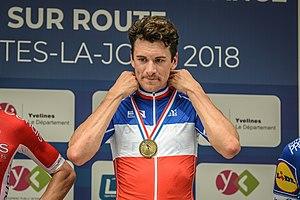
1er Juillet 2018 - Championnats de France - Course en ligne - Mantes La Jolie - Anthony Roux
Anthony Roux, né le 18 avril 1987 à Verdun, est un coureur cycliste professionnel français. Il est membre de l'équipe Groupama-FDJ, au sein de laquelle il a commencé sa carrière professionnelle en 2008. Il compte à son palmarès plusieurs podiums lors des championnats de France sur route, dont le titre de Champion de France en 2018. Il a également remporté une étape du Tour d'Espagne 2009.